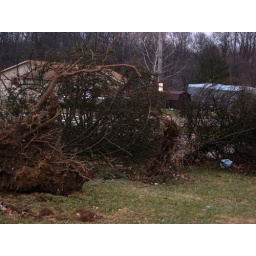
Two pine trees uprooted in our front side yard.Glad they fell towards road &amp;amp; did no damage..